Tomato Red

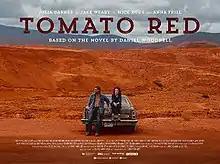

Tomato Red (also known as Tomato Red: Blood Money) is a 2017 Irish-Canadian crime film written and directed by Juanita Wilson and starring Jake Weary and Julia Garner. It is based on the novel of the same name by Daniel Woodrell.